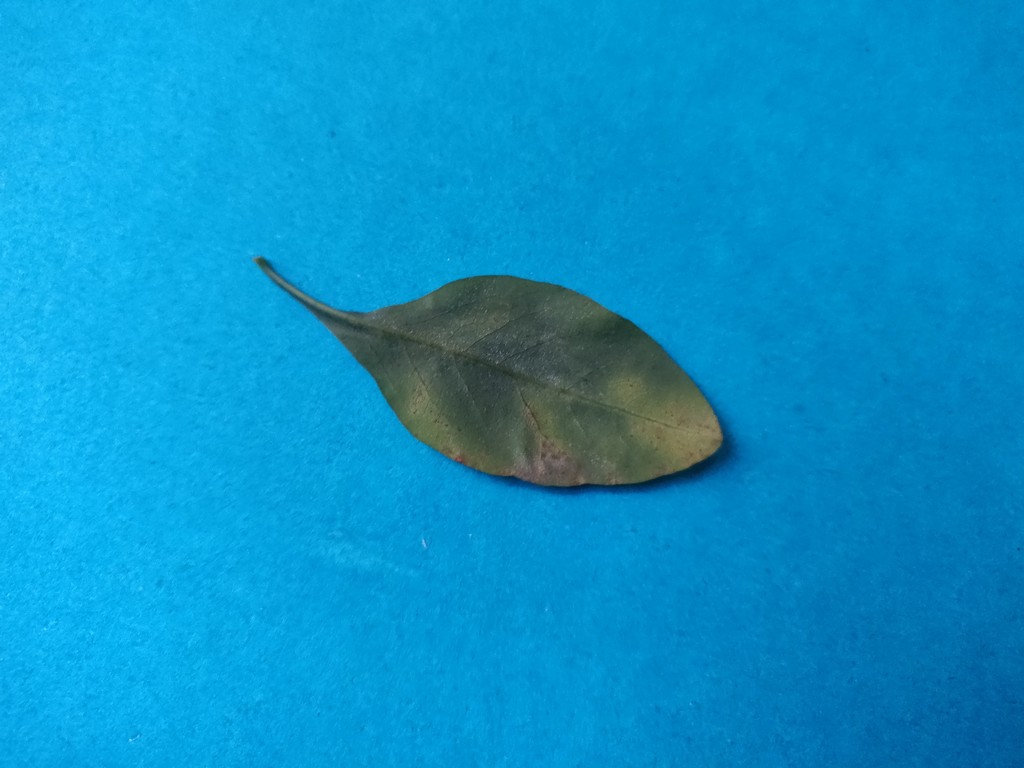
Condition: Unhealthy
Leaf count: single
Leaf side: back